Jeremy Powers

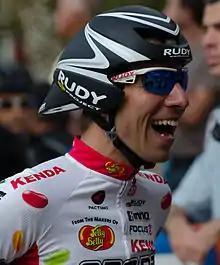
Powers at the 2013 Tour of Alberta

Jeremy Powers (born June 29, 1983) is an American former professional racing cyclist, who has achieved over 90 UCI victories (the most wins by an American male cyclo-cross rider), four USA Cyclocross national championships, and the 2015 Pan American Championship during his career. He was a presenter for Global Cycling Network before joining WHOOP.